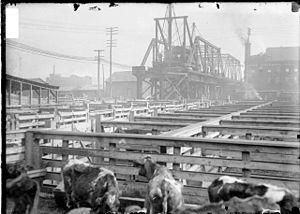
La chronologie de Chicago liste les principaux événements qui jalonnent l'histoire de la ville de Chicago, aux États-Unis.
Union Stock Yard & Transit Co., ou « The Yards », était le nom du quartier des abattoirs de Chicago ouverts en 1865. Aménagés sur un ancien terrain marécageux par des compagnies de chemin de fer, il se trouve dans le secteur communautaire de New City et fonctionna pendant 106 ans.